Beijing

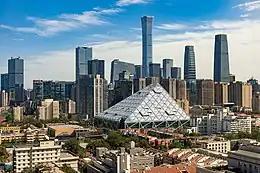
The skyline of Beijing CBD

Beijing had a long history of environmental problems. Between 2000 and 2009 Beijing's urban extent quadrupled, which not only strongly increased the extent of anthropogenic emissions, but also changed the meteorological situation fundamentally, even if emissions of human society are not included. For example, surface albedo, wind speed and humidity near the surface were decreased, whereas ground and near-surface air temperatures, vertical air dilution and ozone levels were increased. Because of the combined factors of urbanization and pollution caused by burning of fossil fuel, Beijing is often affected by serious environmental problems, which lead to health issues of many inhabitants. In 2013 heavy smog struck Beijing and most parts of northern China, impacting a total of 600 million people. After this "pollution shock" air pollution became an important economic and social concern in China. After that the government of Beijing announced measures to reduce air pollution, for example by lowering the share of coal from 24% in 2012 to 10% in 2017, while the national government ordered heavily polluting vehicles to be removed from 2015 to 2017 and increased its efforts to transition the energy system to clean sources.